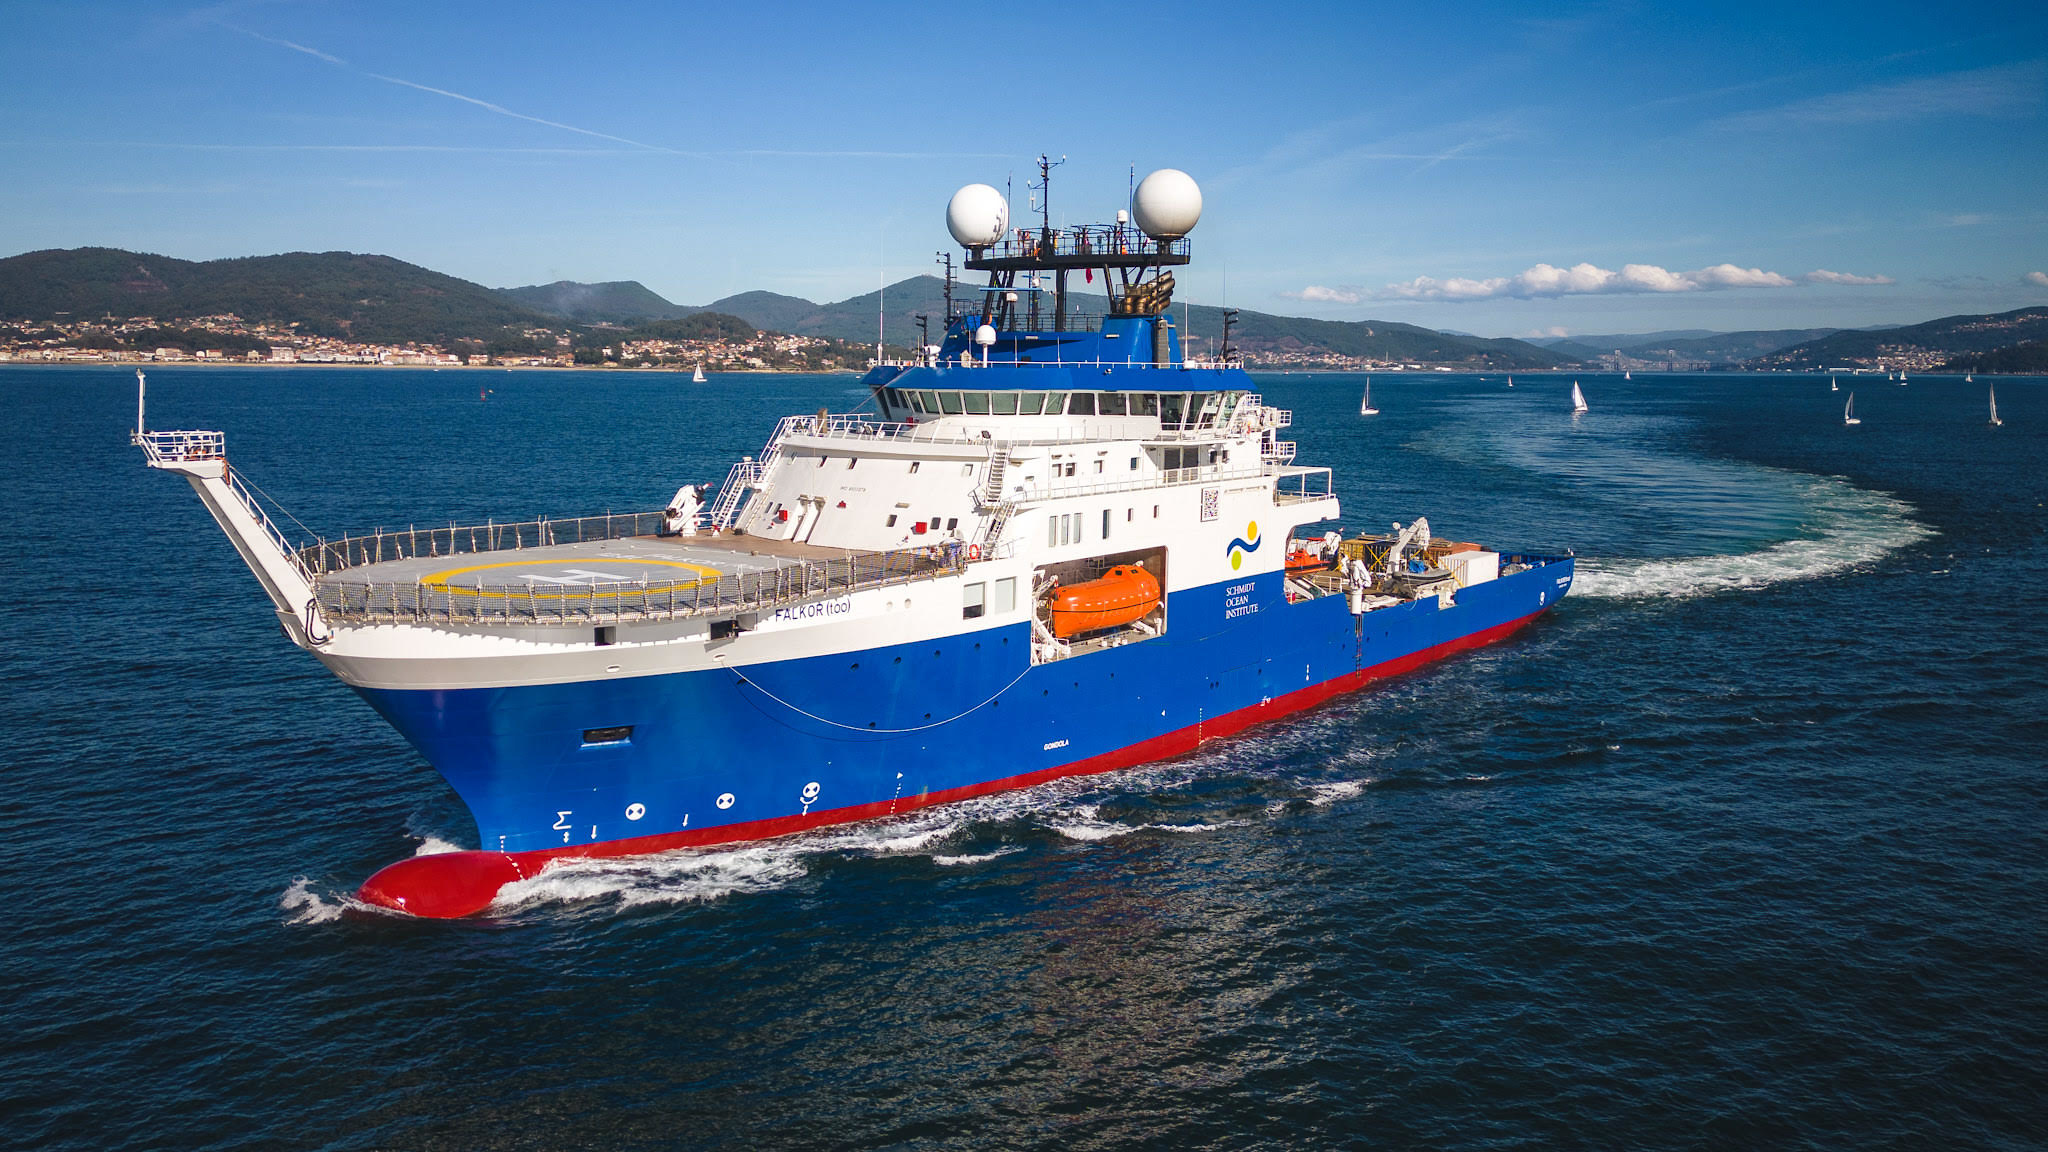
Vehicle type: Ships